Guizhou JL-9

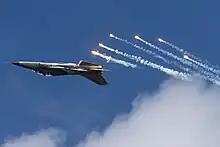
A PLAAF JL-9 releasing flare

In 2014, the PLANAF had equipped a regiment with JL-9s. However, it was not until 18 October 2015 that the PLAAF started using the JL-9 for training purposes.